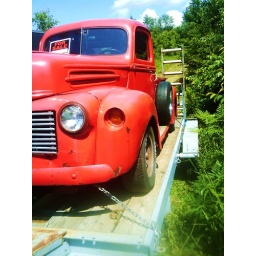
I love blue summer skies in the south and old red trucks :)